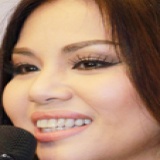
ca sĩ Minh Tuyết